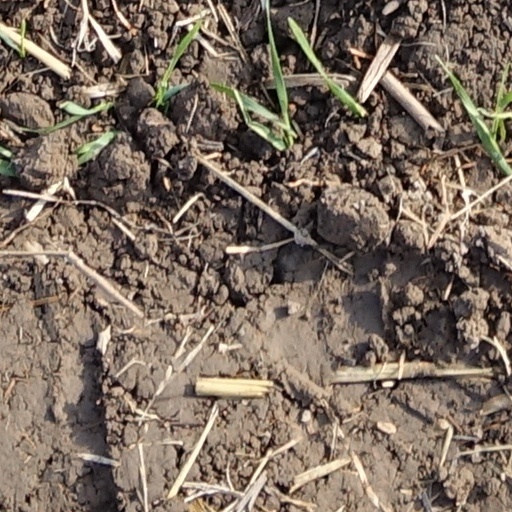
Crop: wheat